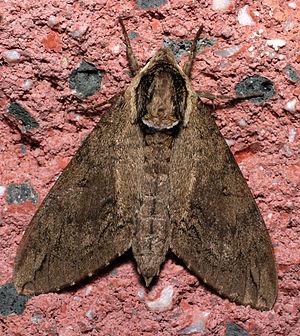
Ceratomia catalpae est une espèce d'insectes lépidoptères de la famille des Sphingidae.